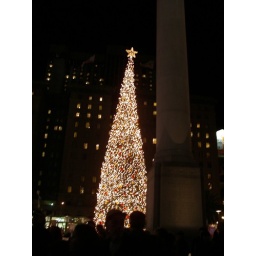
Every year, the leaning tower of Christmas tree is displayed in the square.